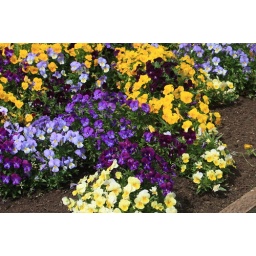
183_7406 pansies under clock tower